Imperial Canal of Aragon

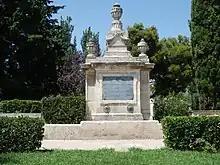
The Fountain of the Unbelievers commemorates the arrival of the waters of the Imperial Canal of Aragon to Zaragoza.

With a total gradient of 125 meters over its entire 110 km length, the slope of the Canal is only 80 cm/km (0.08%), which makes navigation in both directions possible.